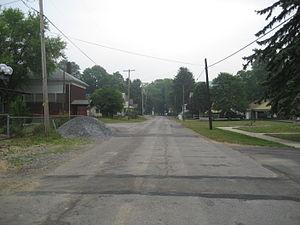
Penn Township est un township, situé dans le comté de Butler, aux États-Unis. En 2010, il comptait une population de 5 071 habitants.